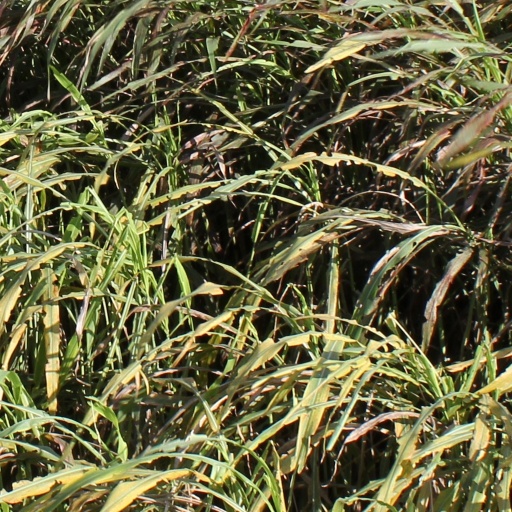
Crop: sorghum